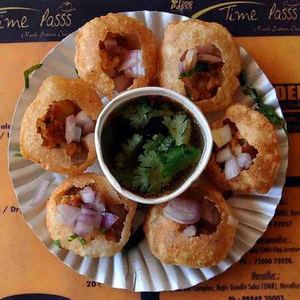
Dish: panipuri